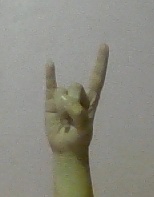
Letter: la